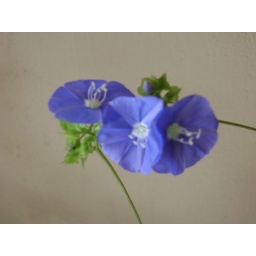
The 4 o' clock flower opens up by around 4 p.m and lasts for a few hours - wilts by nightfall